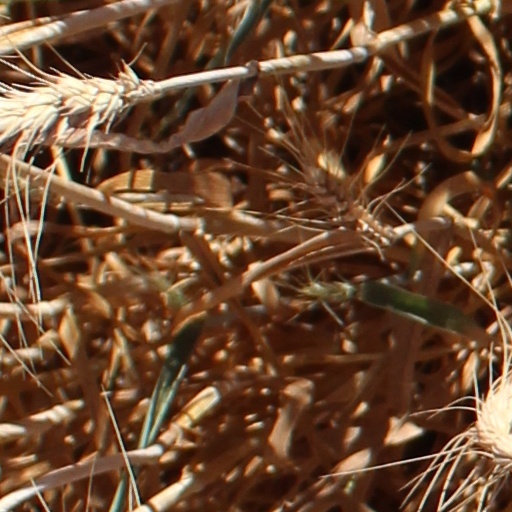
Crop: wheat